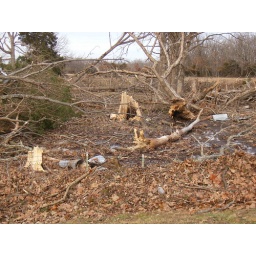
down trees in cow lot